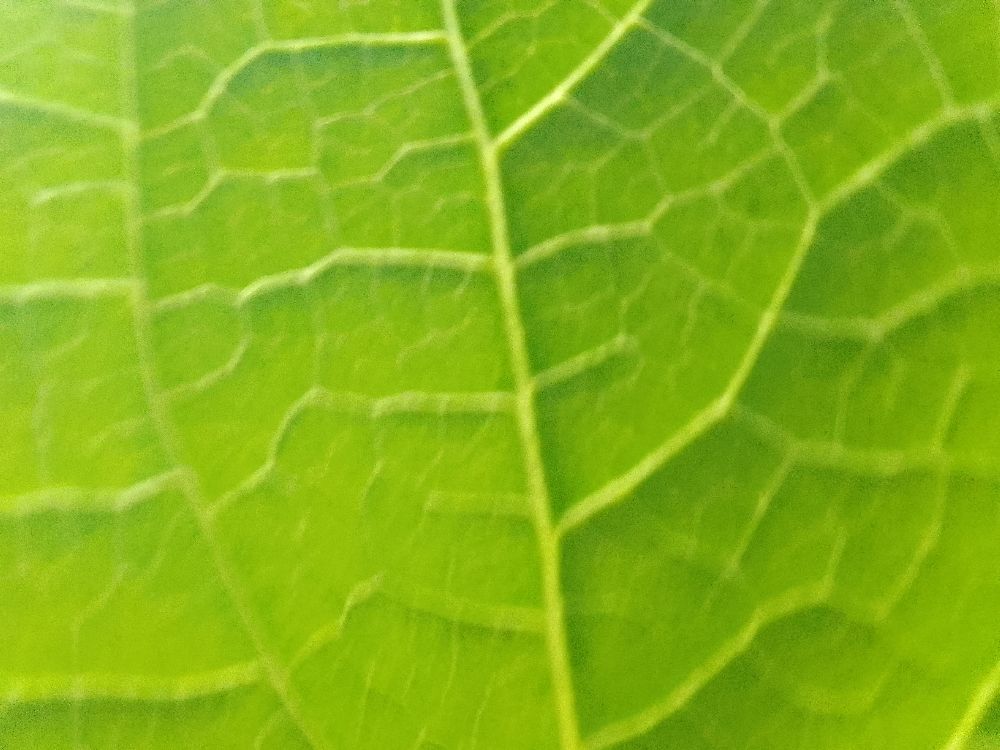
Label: healthy